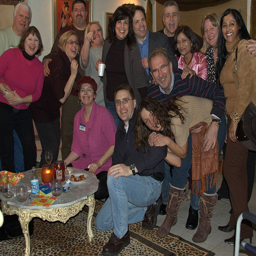
A very big group of happy looking people posing together.
A group of people huddled close together for a picture..
very many people in the house posing for a photo
a group of people  posing for a big photo
The large group of people are all smiling as they pose together.